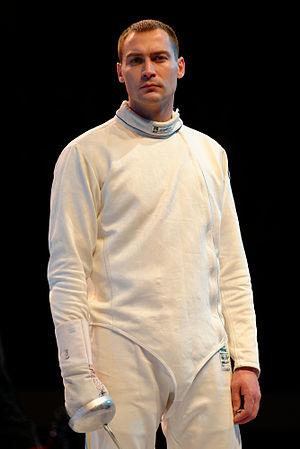
Bohdan Nikishyn aux Masters à l'épée 2013 organisés au Palais des Sports Marcel-Cerdan de Levallois.
Bohdan Nikishyn, né le 29 mai 1980 à Dnipropetrovsk, est un escrimeur ukrainien, spécialiste de l'épée.